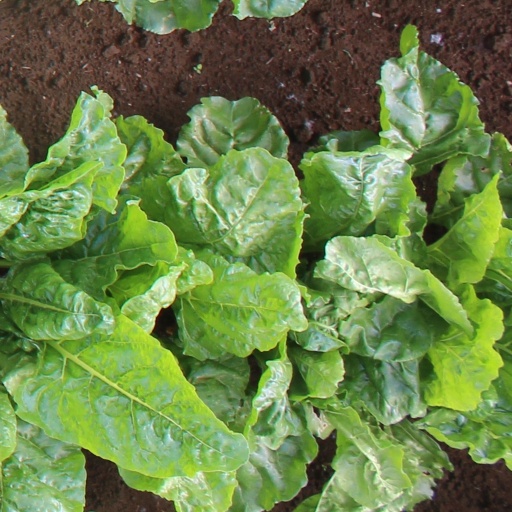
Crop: sugar beet